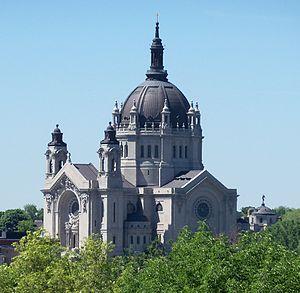
Saint Paul est la capitale de l'État du Minnesota, aux États-Unis. Elle en est la deuxième ville par le nombre d'habitants après Minneapolis avec 285 068 habitants, avec laquelle elle forme la conurbation de Minneapolis-Saint Paul, qui comptait 3 348 859 habitants en 2010.
Emmanuel Louis Masqueray, né à Dieppe le 10 septembre 1861 et mort à Saint Paul le 26 mai 1917, est un architecte français qui fit sa carrière aux États-Unis.
Cette page présente la liste des évêques et archevêques de Saint Paul et Minneapolis.
La cathédrale Saint-Paul est la co-cathédrale de l'archidiocèse de Saint Paul et Minneapolis, avec la basilique Sainte-Marie de Minneapolis. Elle est située à Saint Paul en haut de la Cathedral Hill qu'elle domine de son dôme de cuivre.